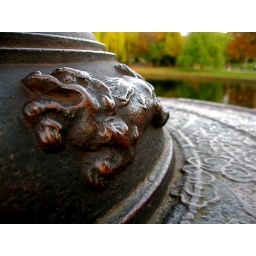
Detail from an Asian sculpture near the lake with the swan boats.